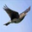
Label: bird